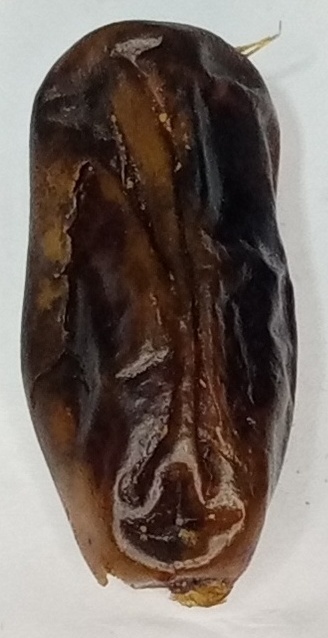
Variety: gajar
Size: medium
Grade: grade-1